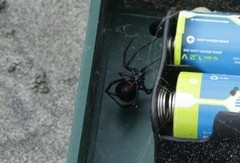
Species: Lactrodectus_hesperus